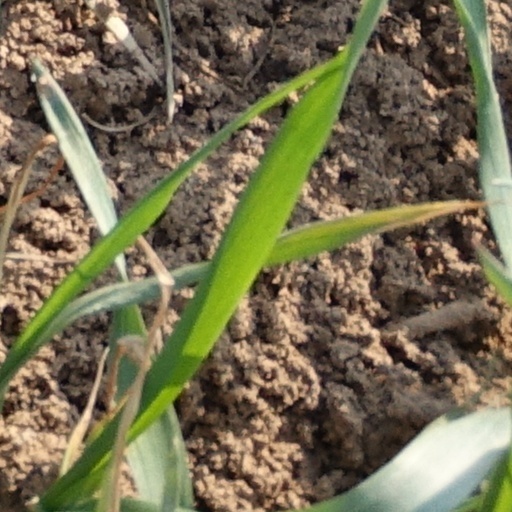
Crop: wheat